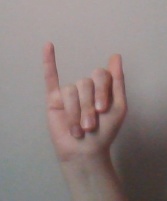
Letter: meem